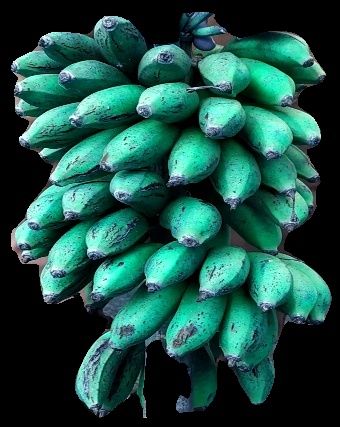
Variety: rasbale
Grade: grade3